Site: brandenburg
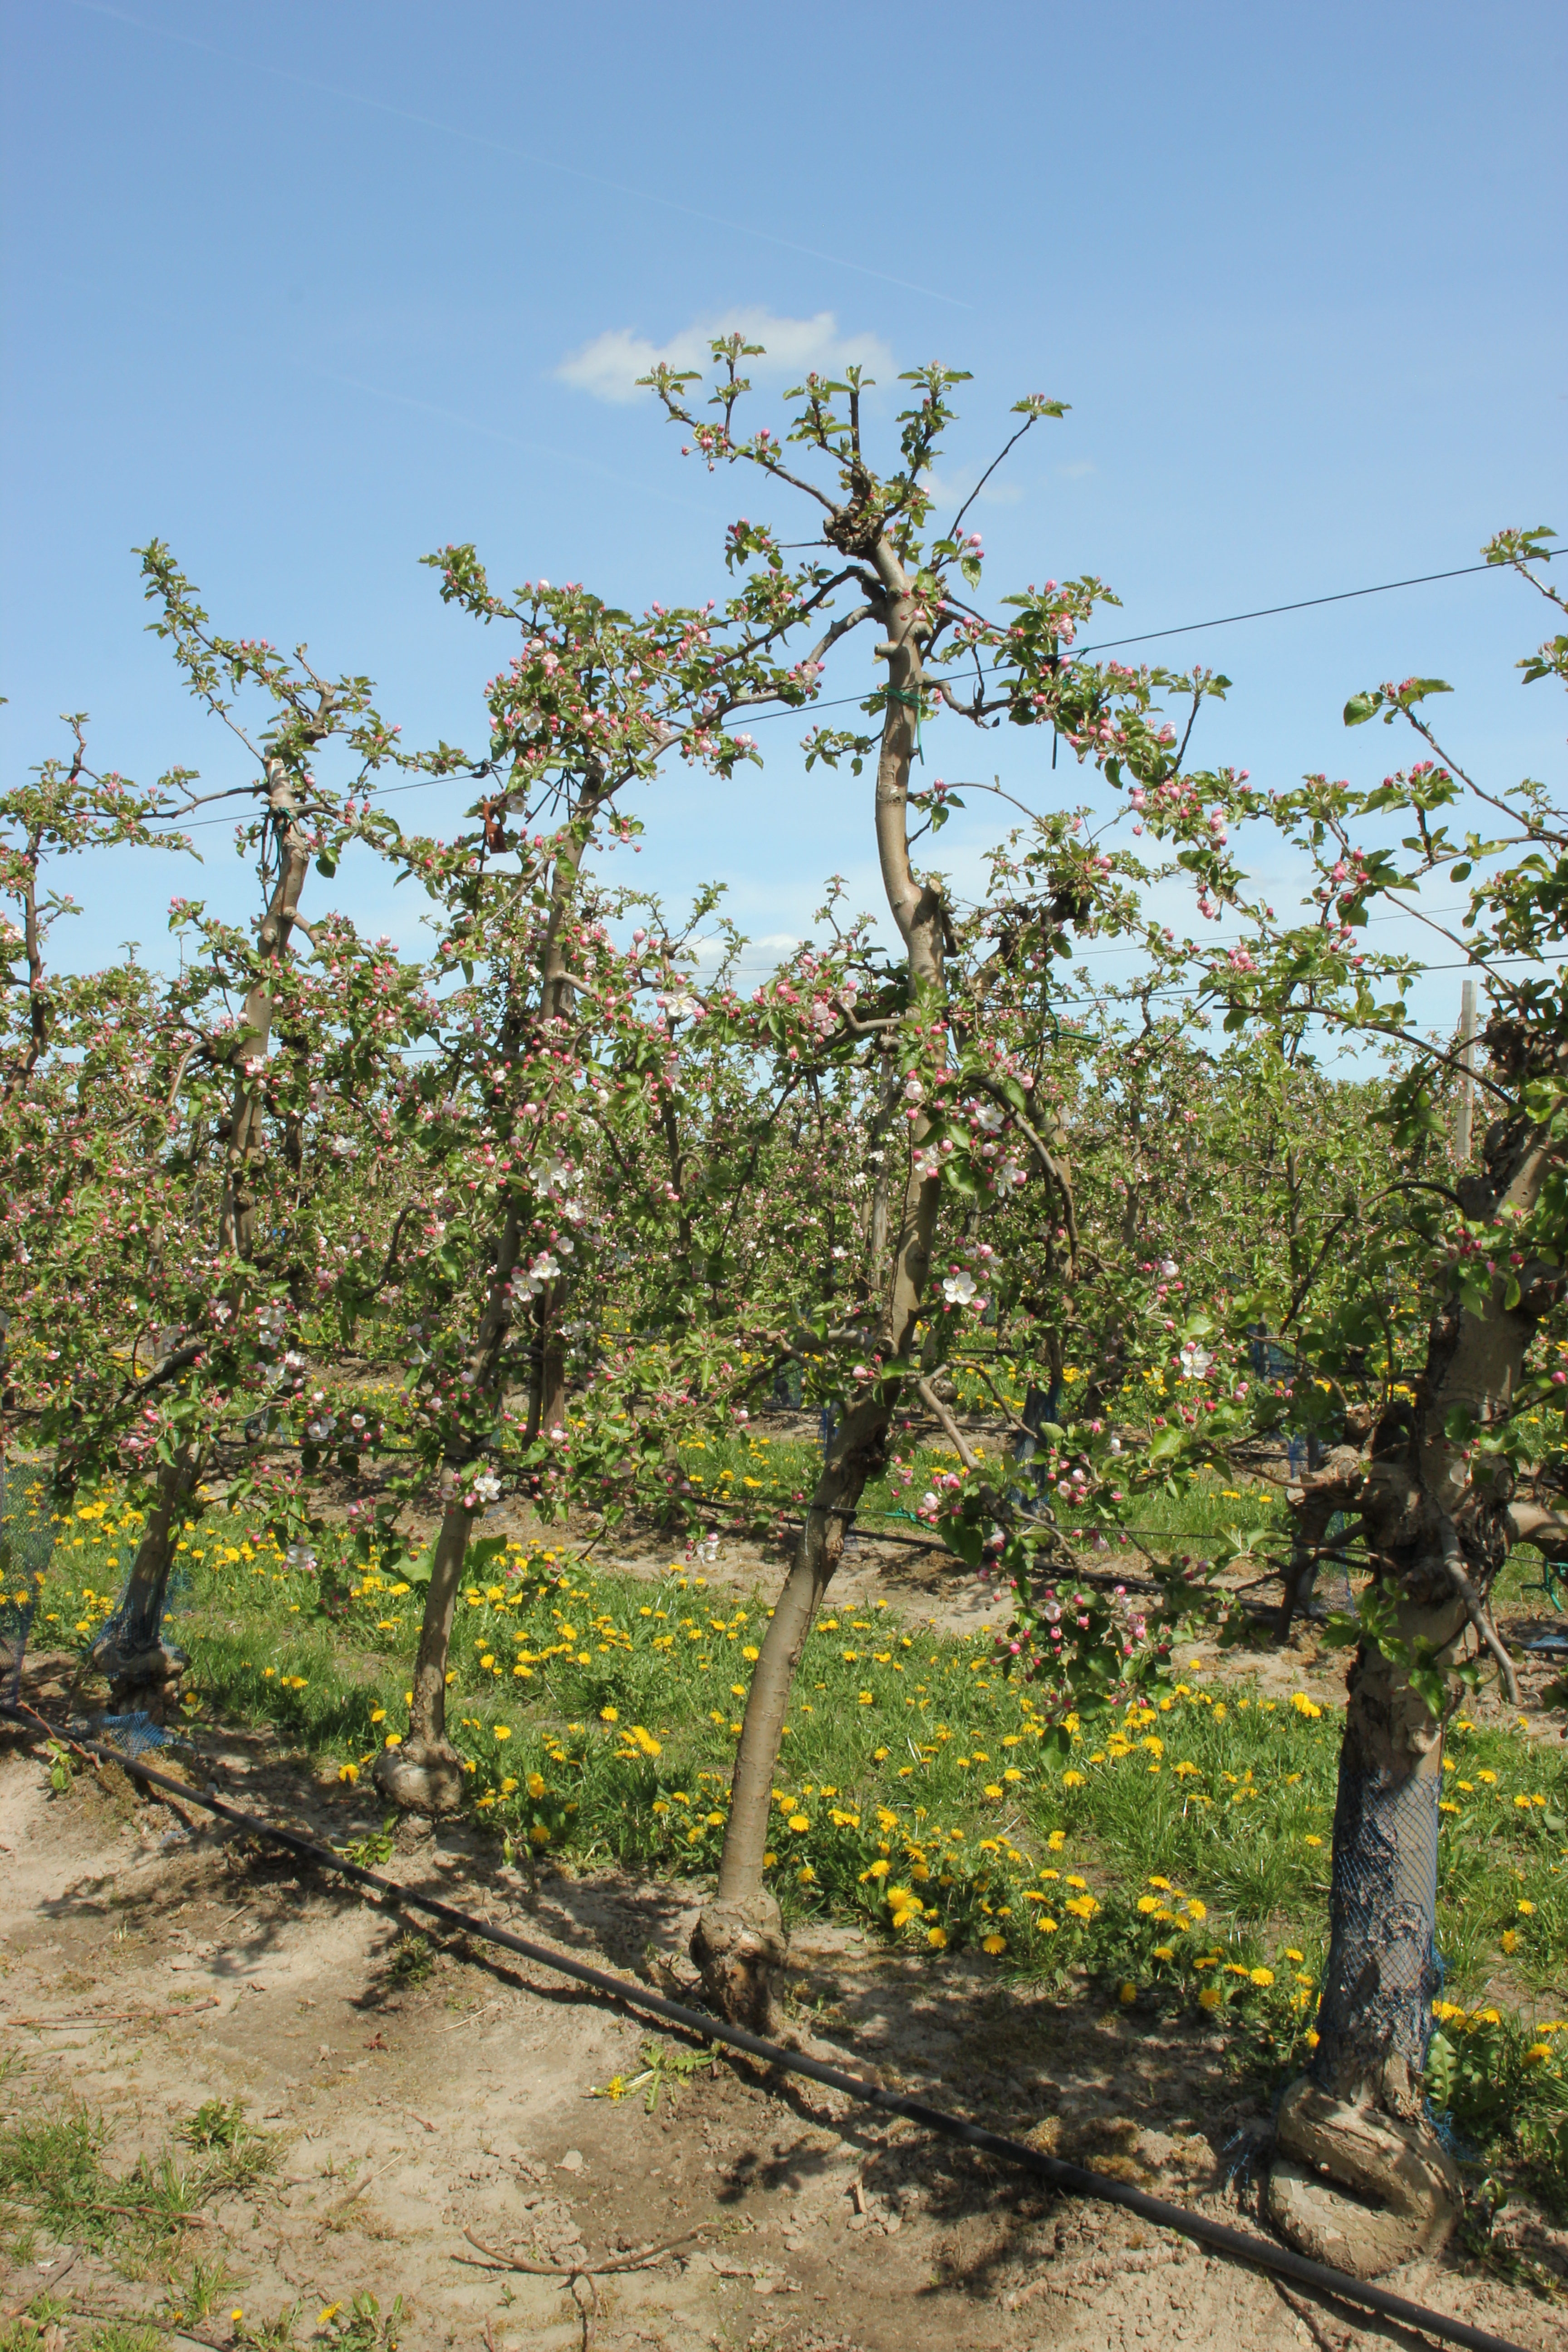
Growth stage (BBCH 57): Inflorescence emergence